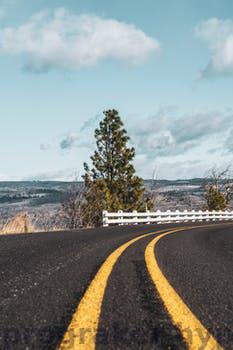
Label: Watermark